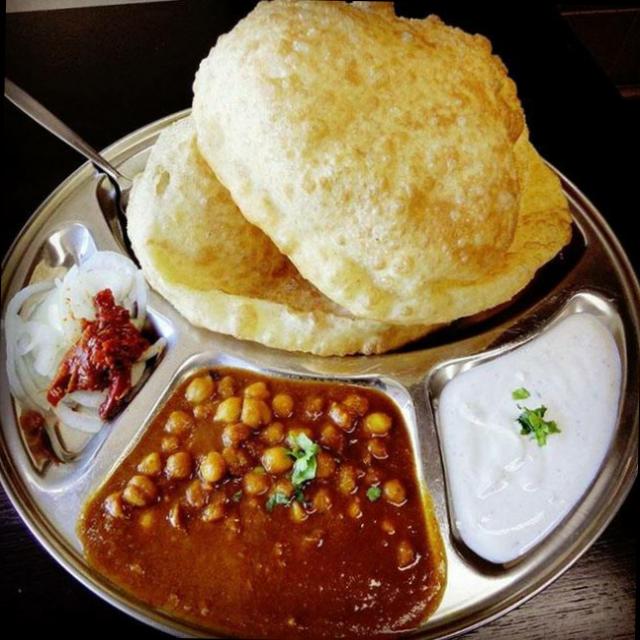
Dish: chole_bhature